Mesquite, Texas

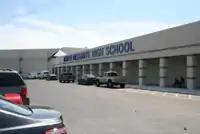
North Mesquite High School

Mesquite Independent School District provides primary and secondary (K–12) education to most areas of Mesquite. A small portion of Mesquite is served by Dallas Independent School District. While another small area in Kaufman County is within the Forney Independent School District, the section has no residents. Mesquite also serves an area of Balch Springs.